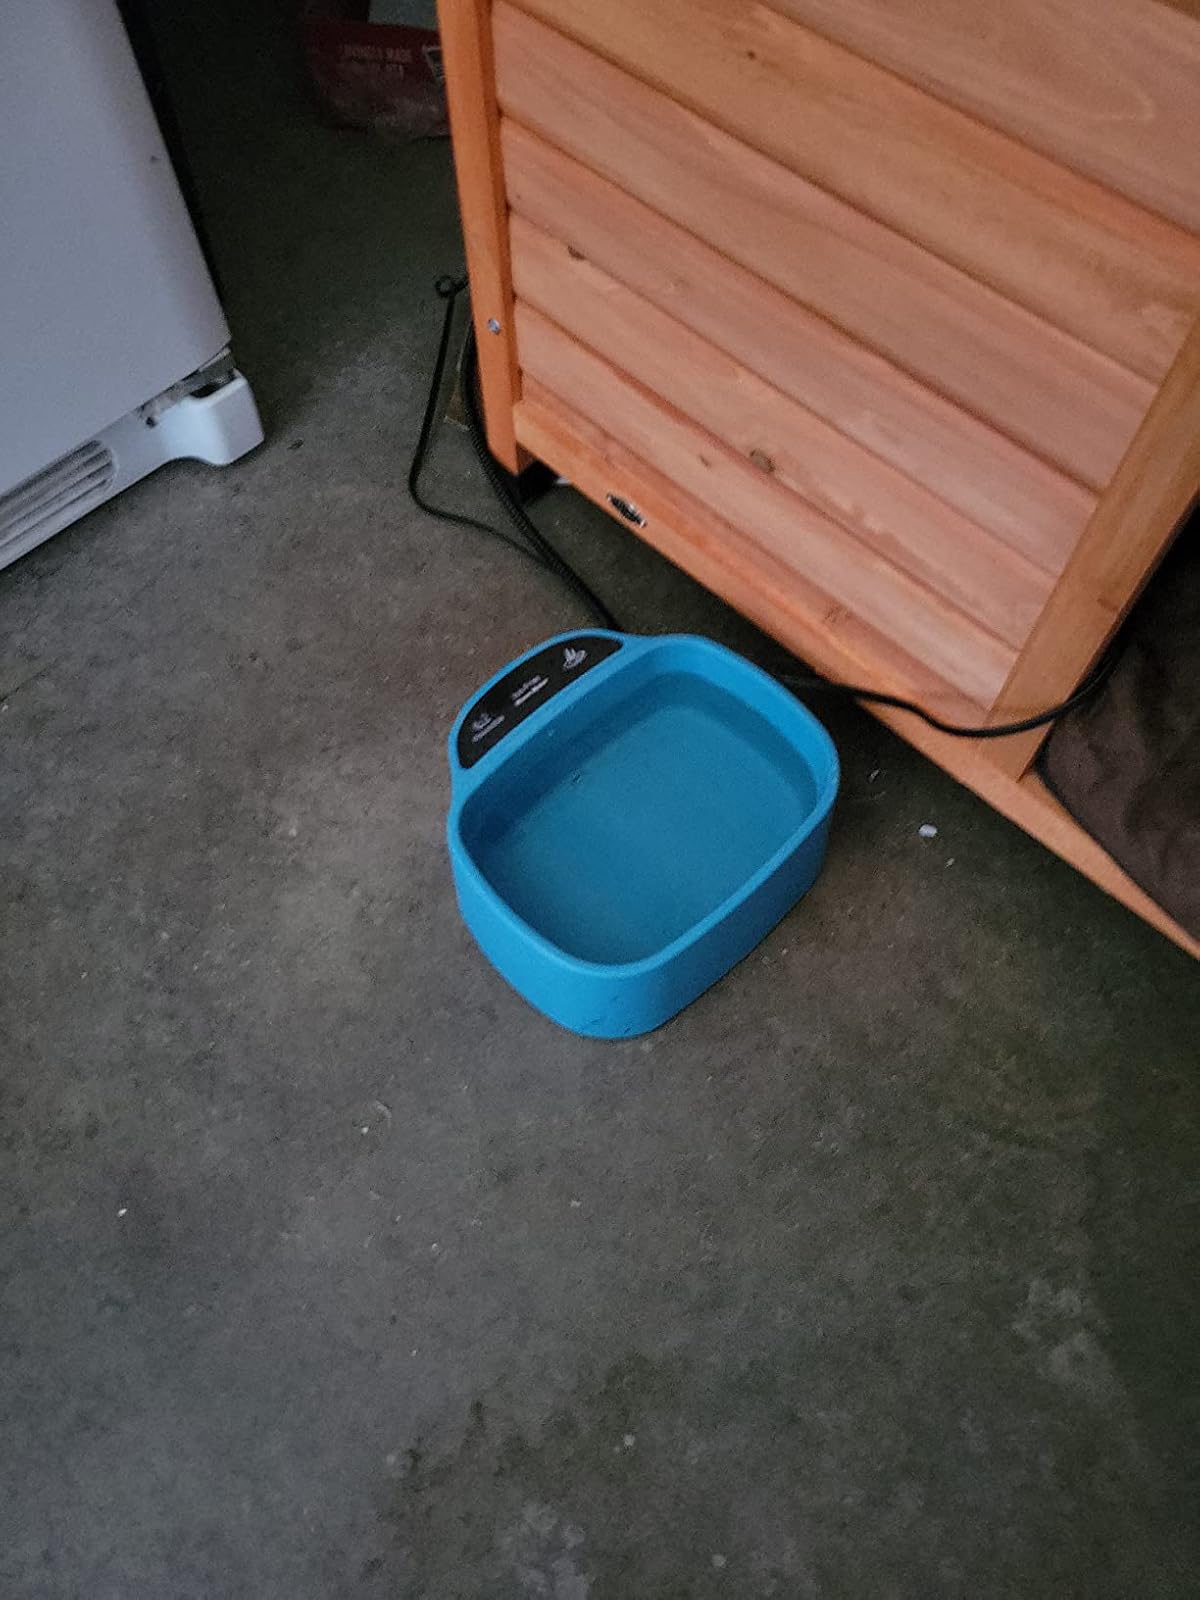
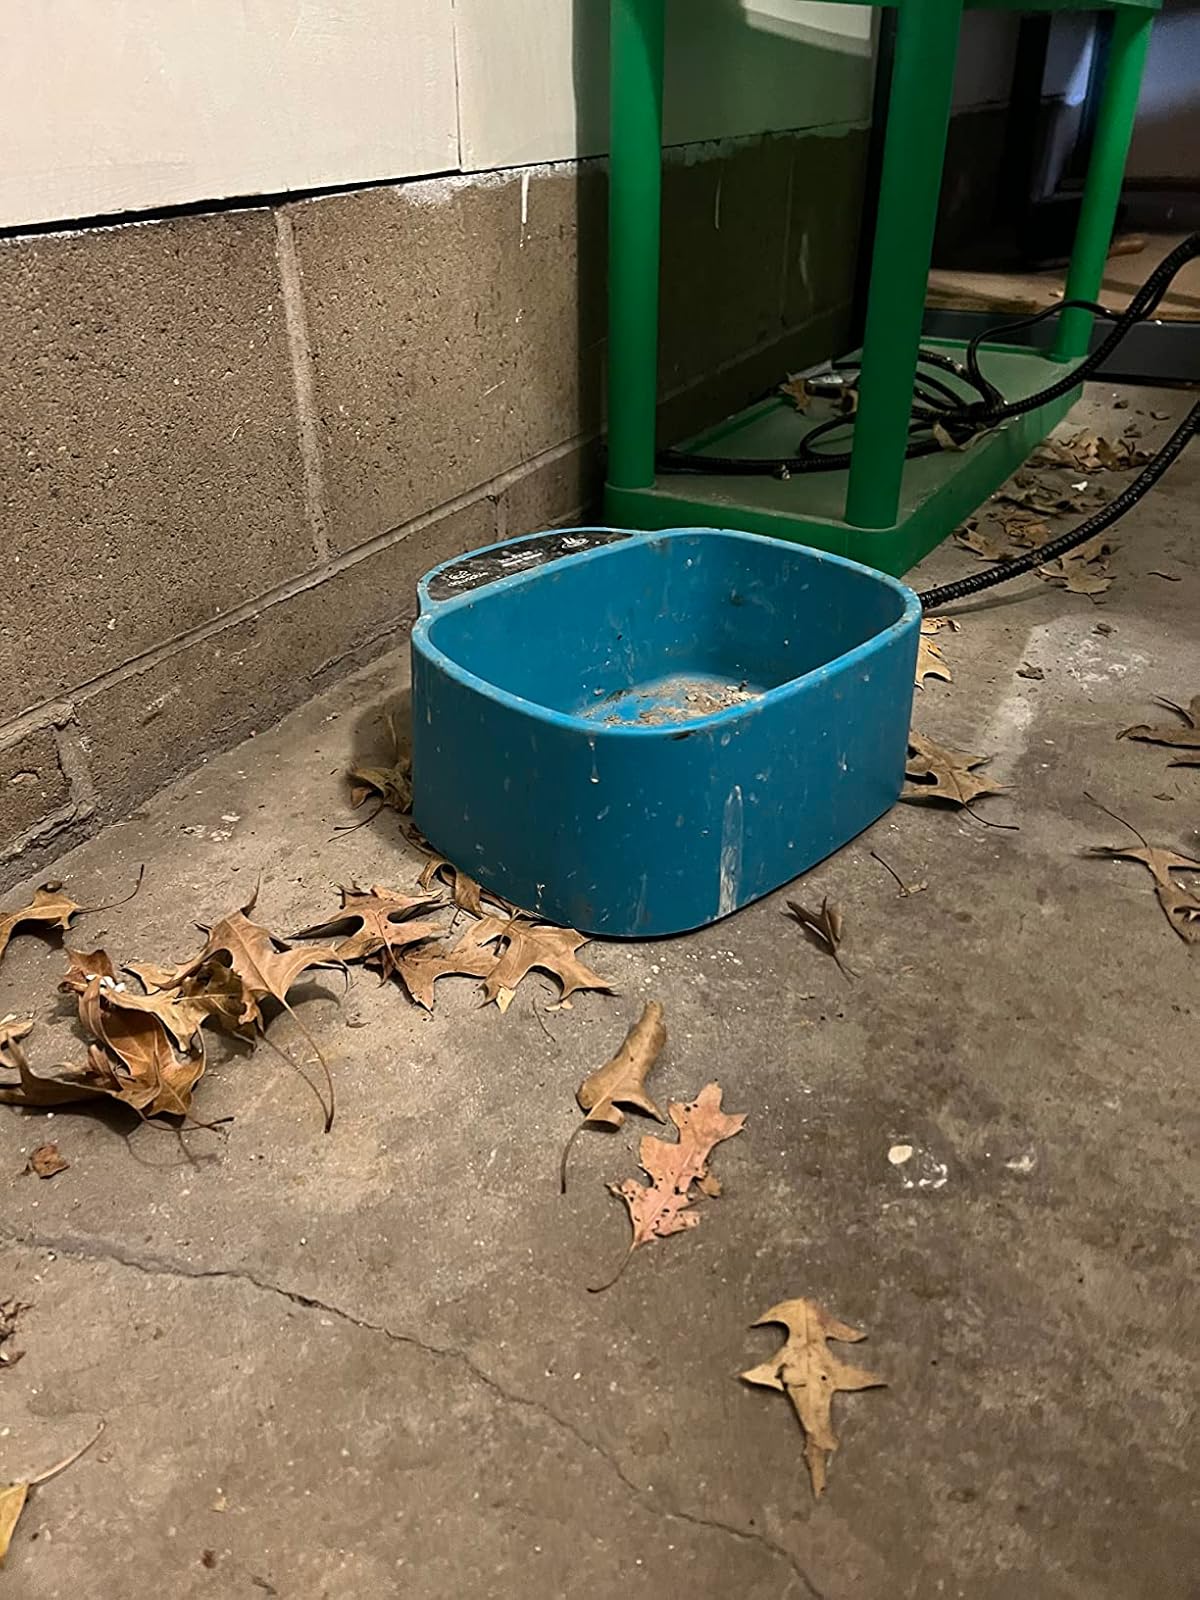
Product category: items_bowl
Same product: yes